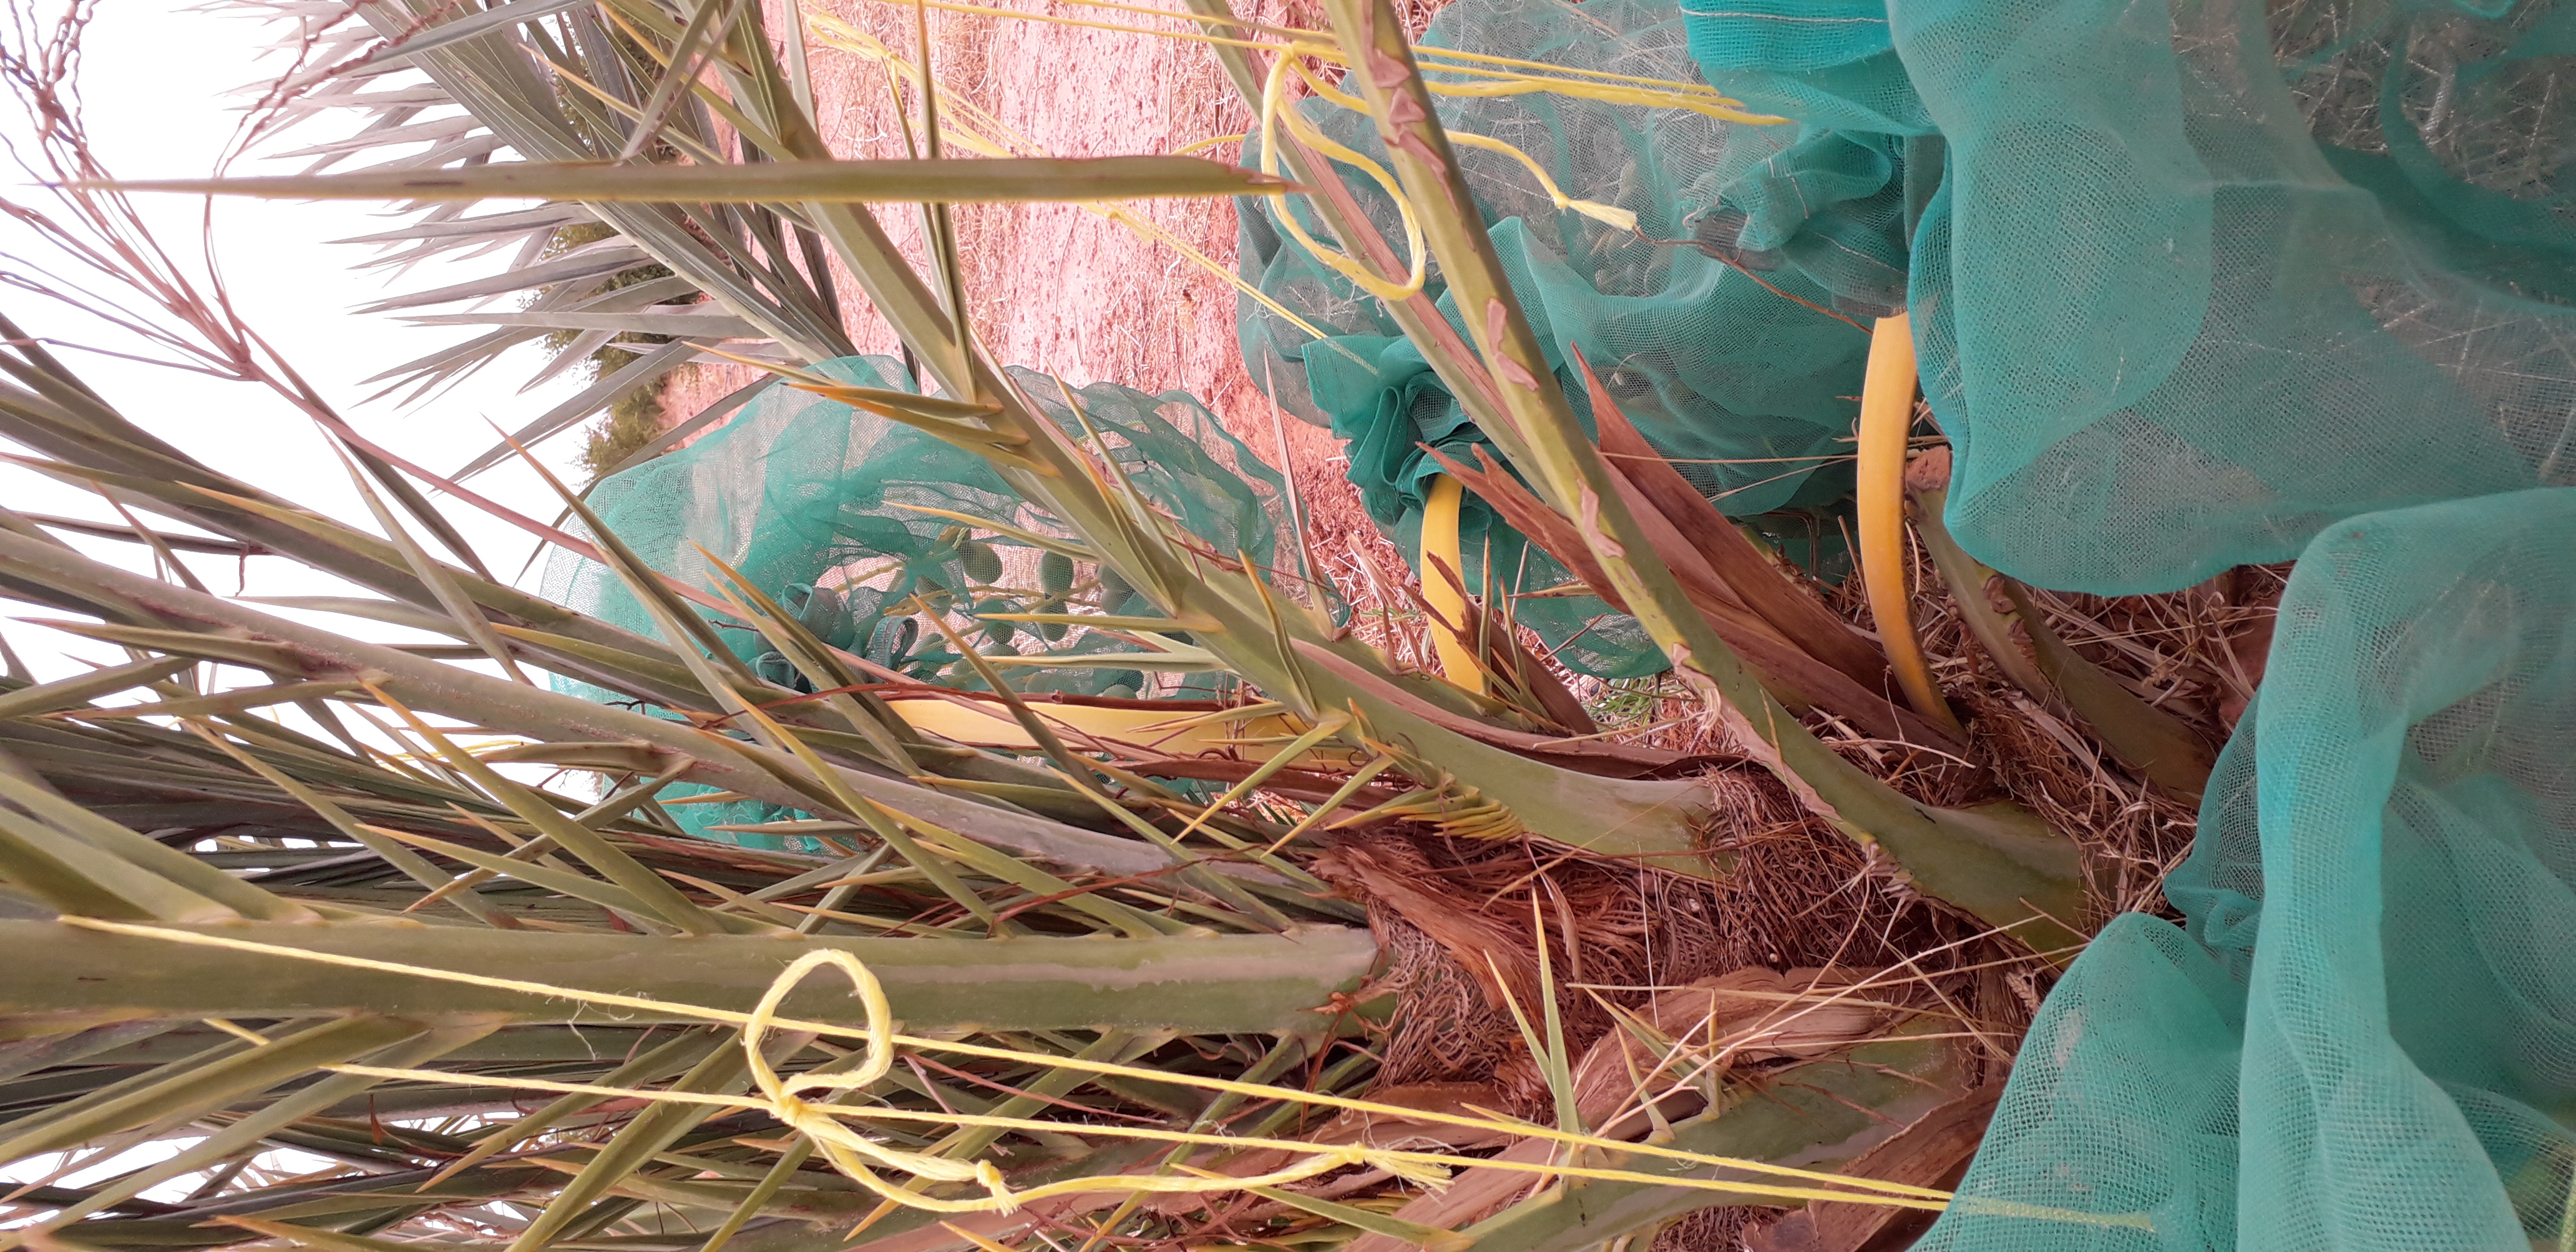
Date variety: kholt